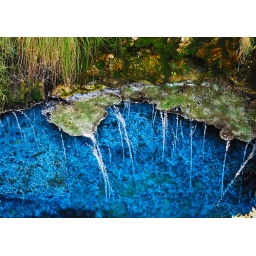
In a cave near Pamukkale a cave emited the rotten-eggs smell of Hydrogen Sulphide and had vibrant blue pools of water [DSC_2703]